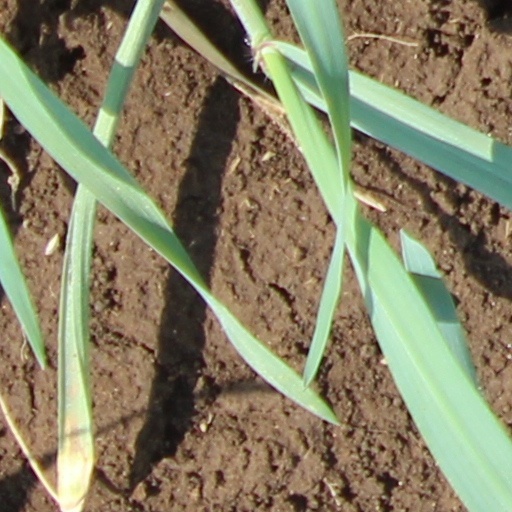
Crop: wheat